Mapping of Venus

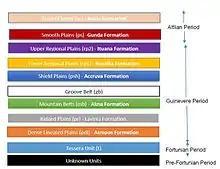
A simple Venus global strata base on Ivanov and Head's model (2011) (Note that it is just a simple global strata, not every region on Venus has this strata.)

Just like the impact craters on Earth and other terrestrial planetary bodies, impact craters on Venus include central peaks, rims, floors, walls, ejected deposits and outflows from the craters. There are two groups of materials, including undivided crater materials (c) and impact crater flow material (cf).